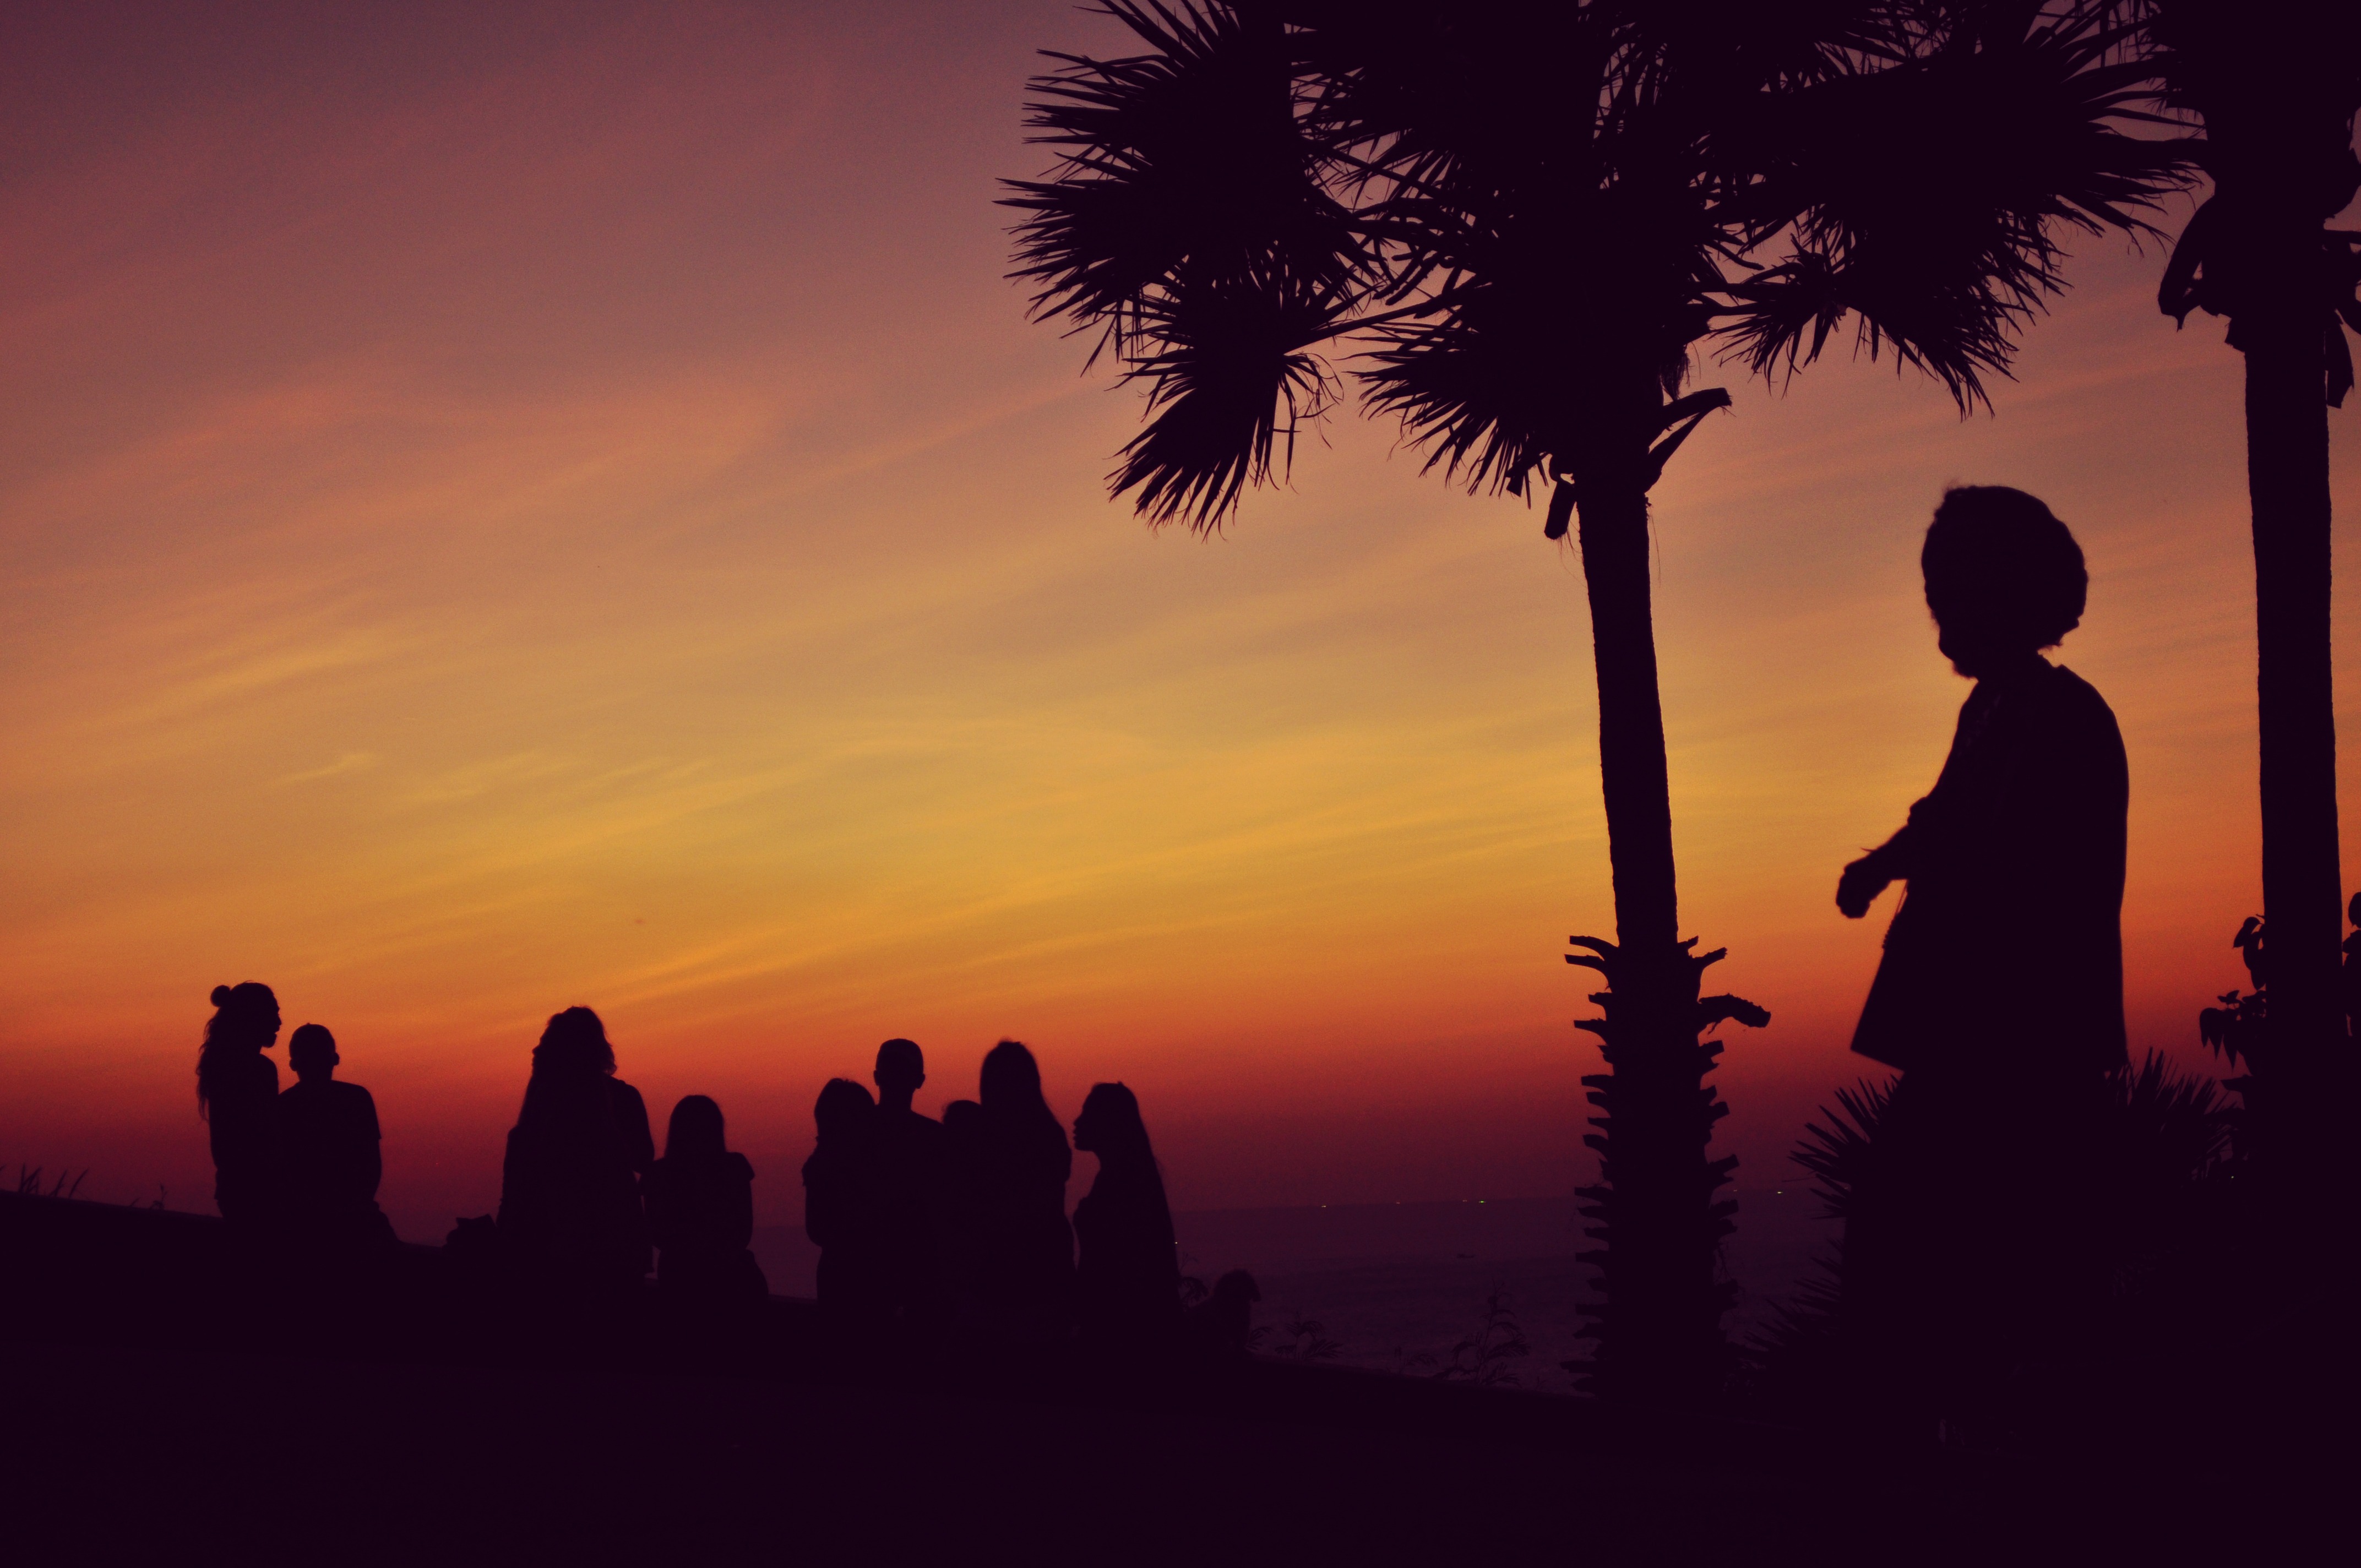
tree, nature, horizon, silhouette, people, sky, sun, sunrise, sunset, sunlight, morning, dawn, dusk, evening, savanna, atmospheric phenomenon, arecales